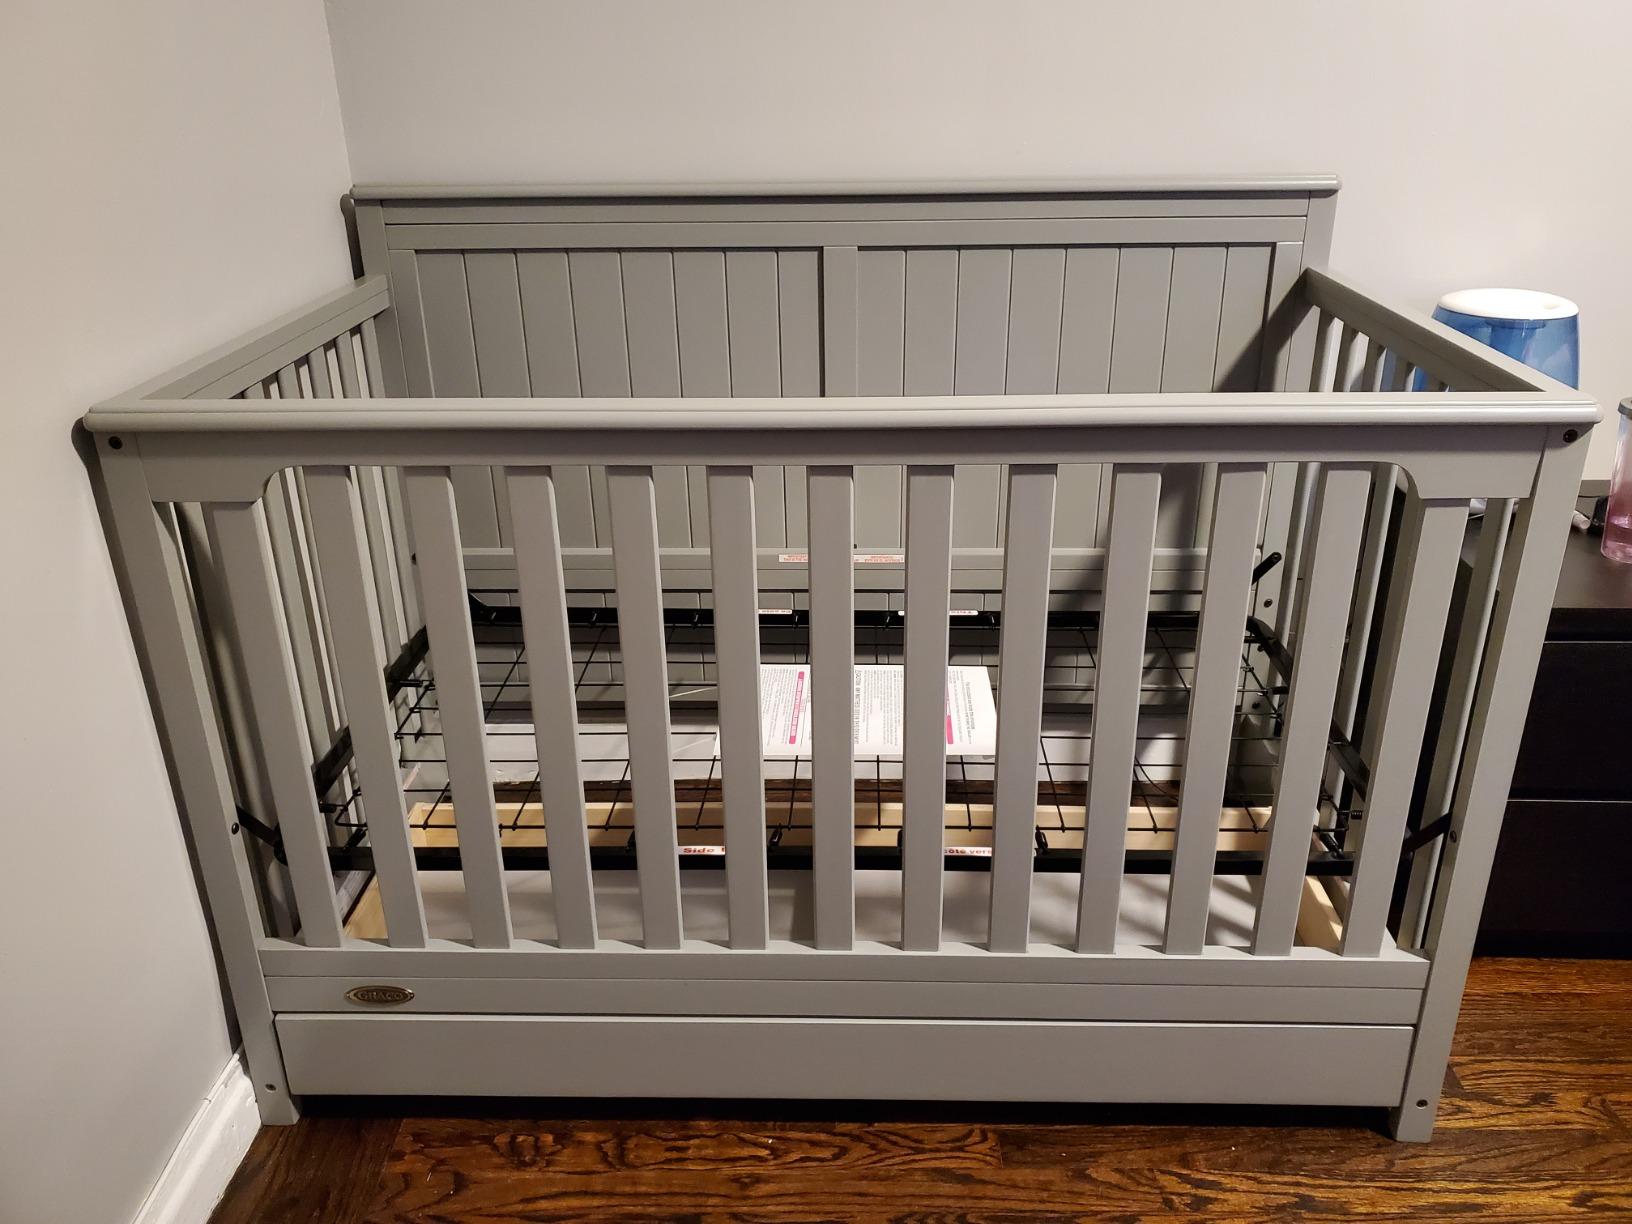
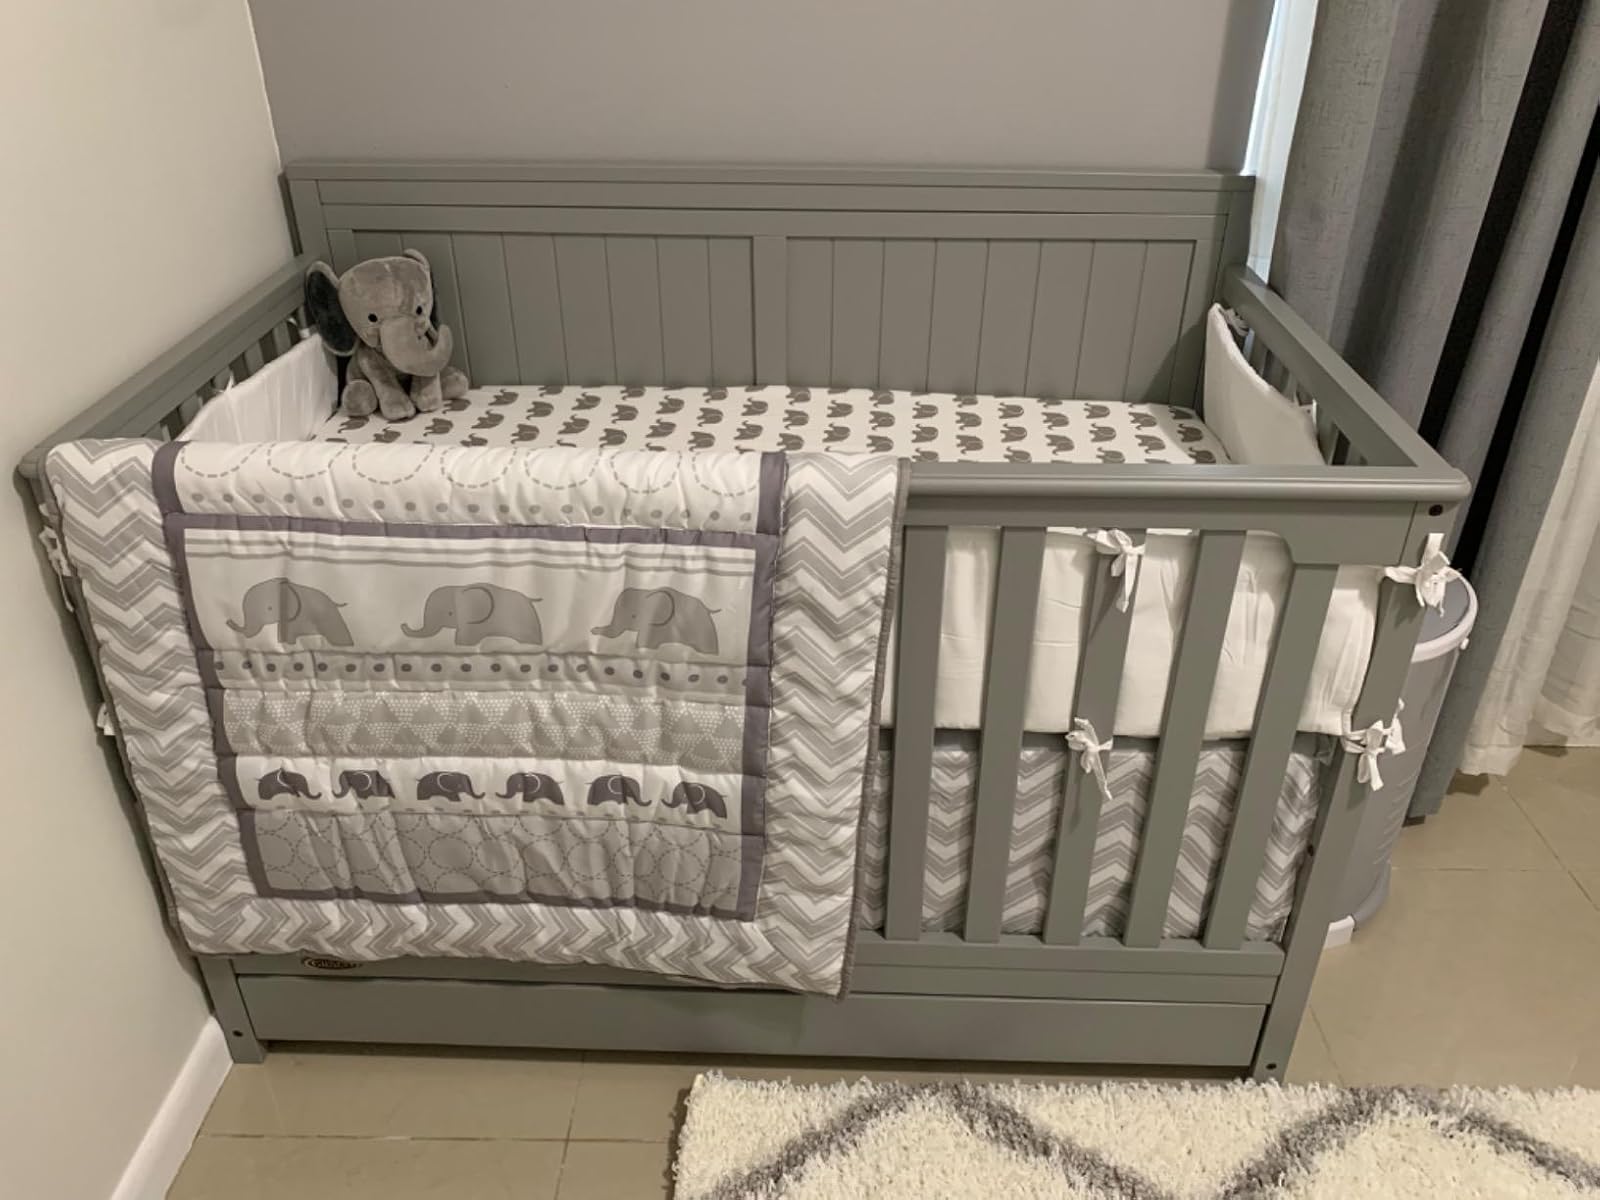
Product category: products_crib
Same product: yes